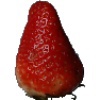
Label: Strawberry 1